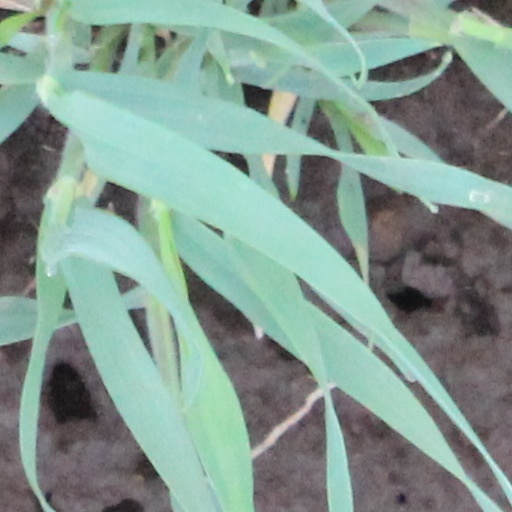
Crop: wheat